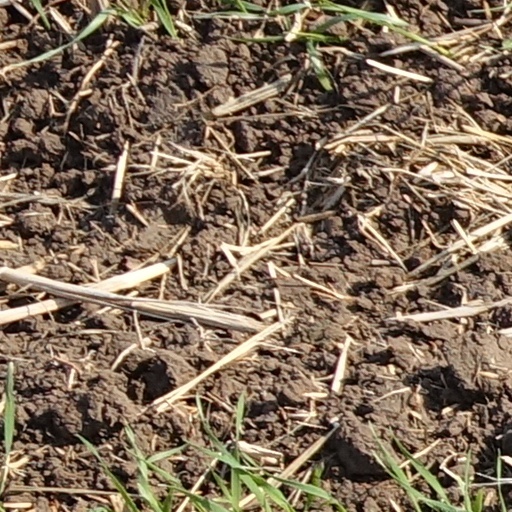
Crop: wheat